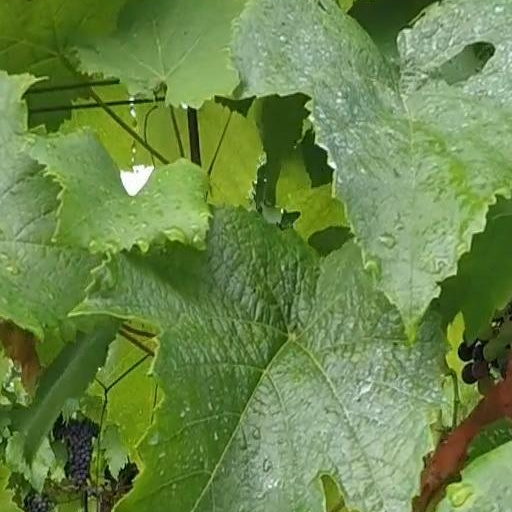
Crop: grape